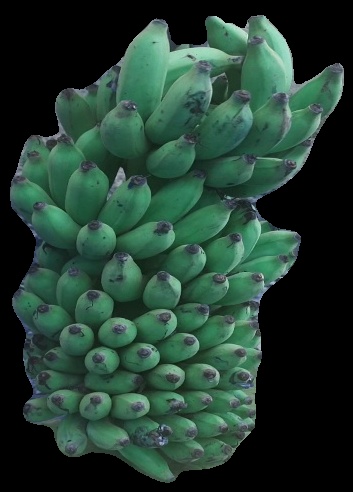
Variety: elakki-bale
Grade: grade2